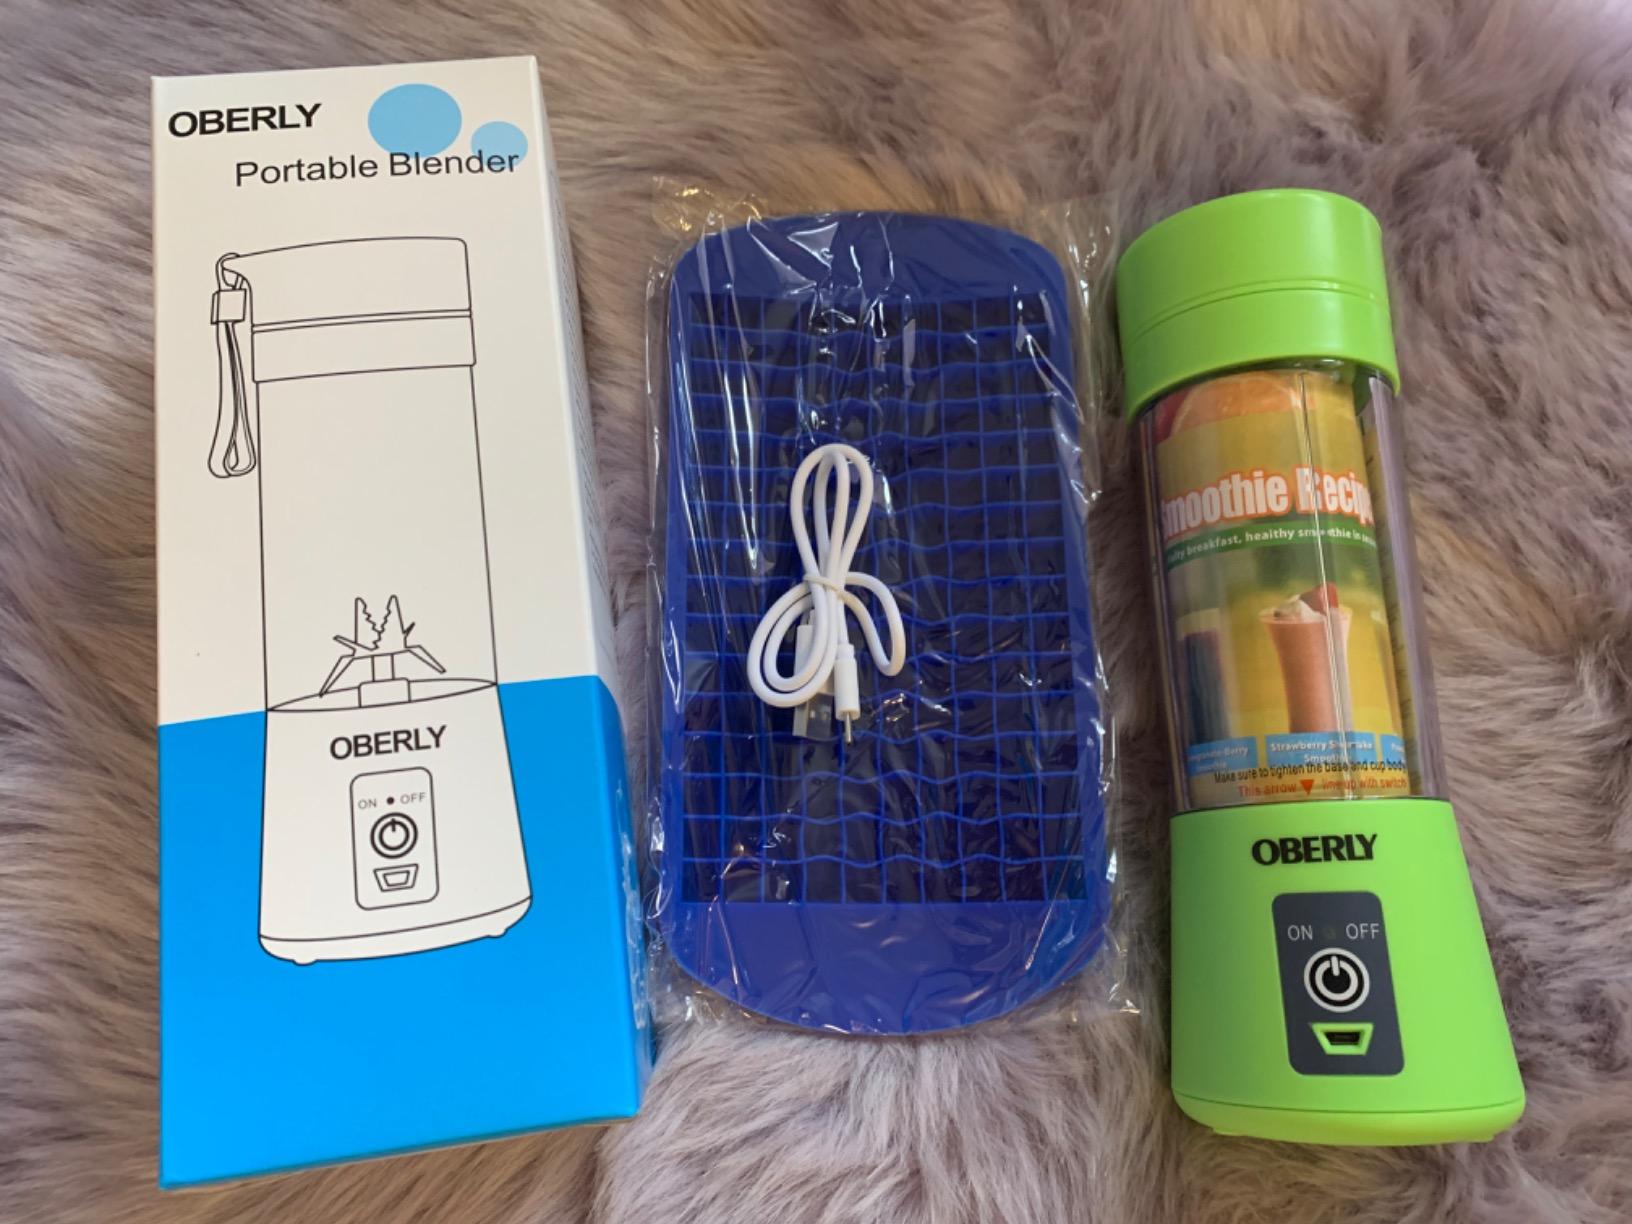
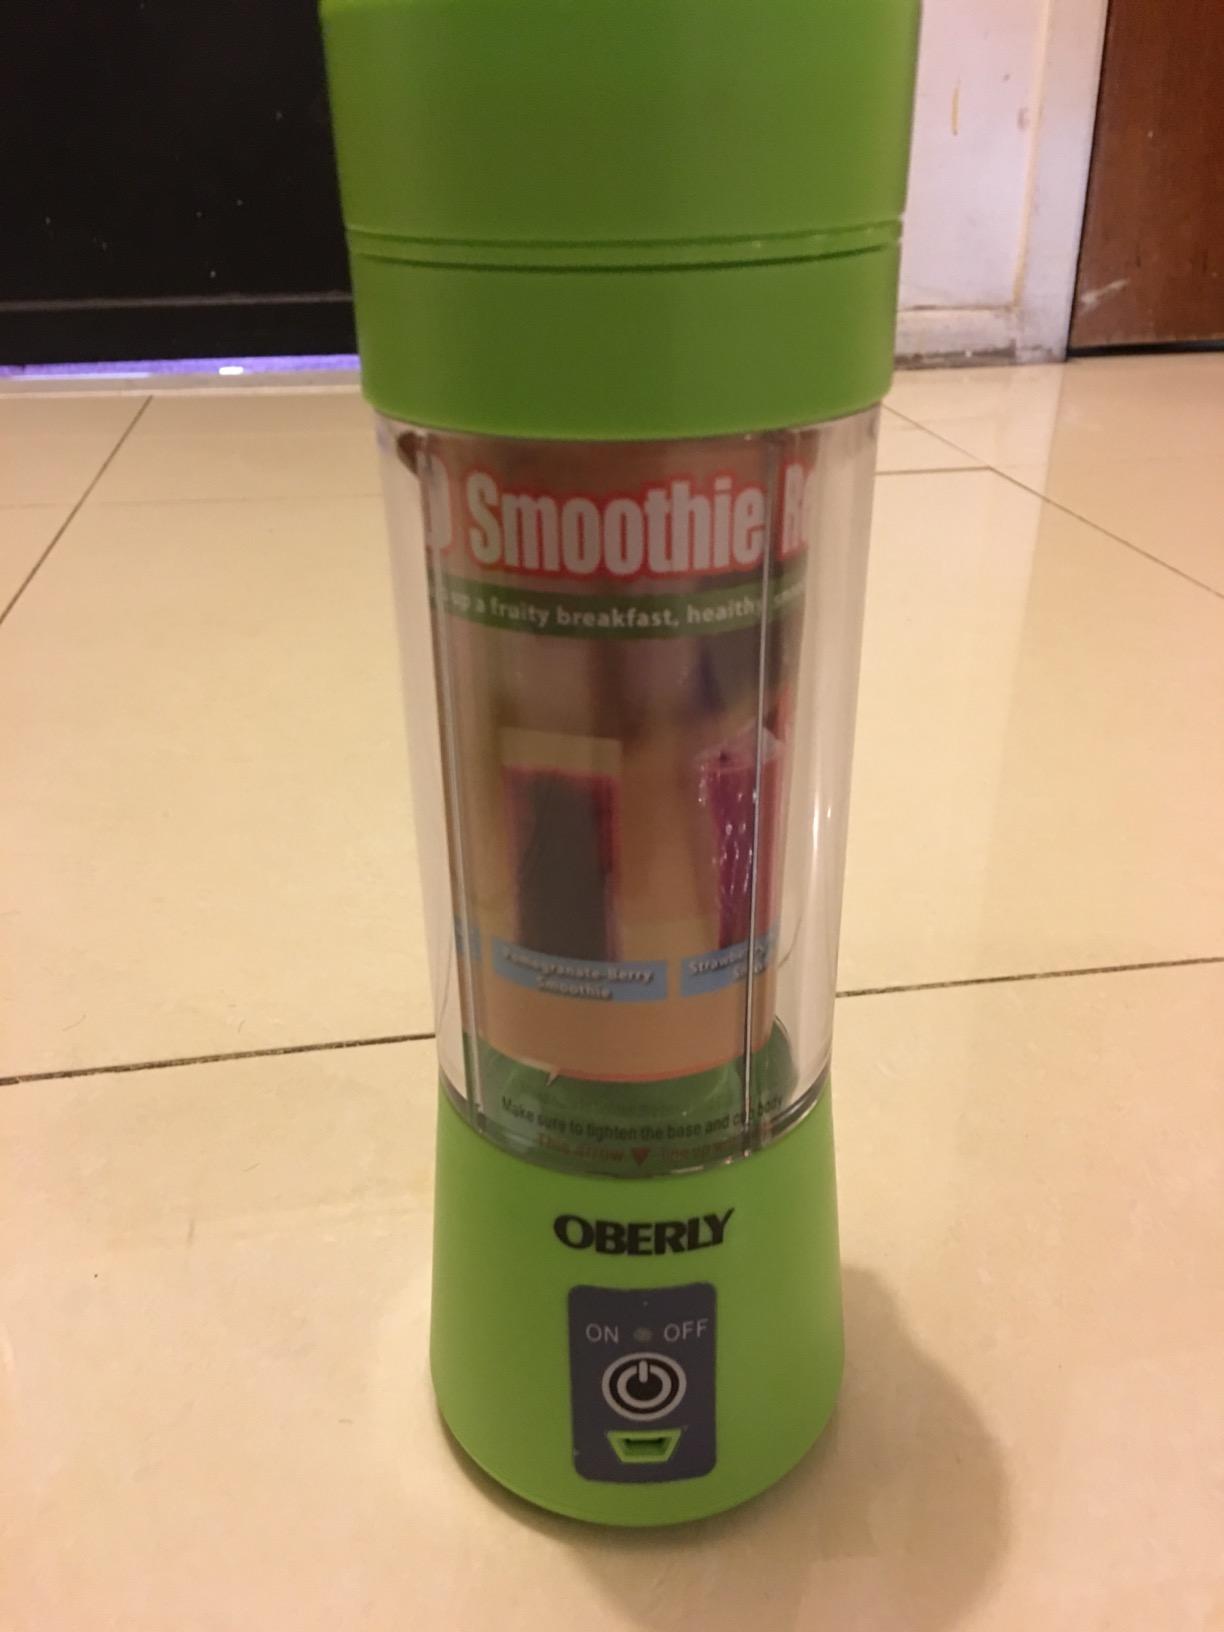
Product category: items_blender
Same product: yes